Order of Musashi Shinobi Samurai

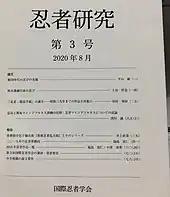
Ninja Research Report #3

In 2017 the Headquarters was moved to Shibakoen, Minato, Tokyo (Japan Society for the Promotion of Machinery Industry Building 機会振興会館)